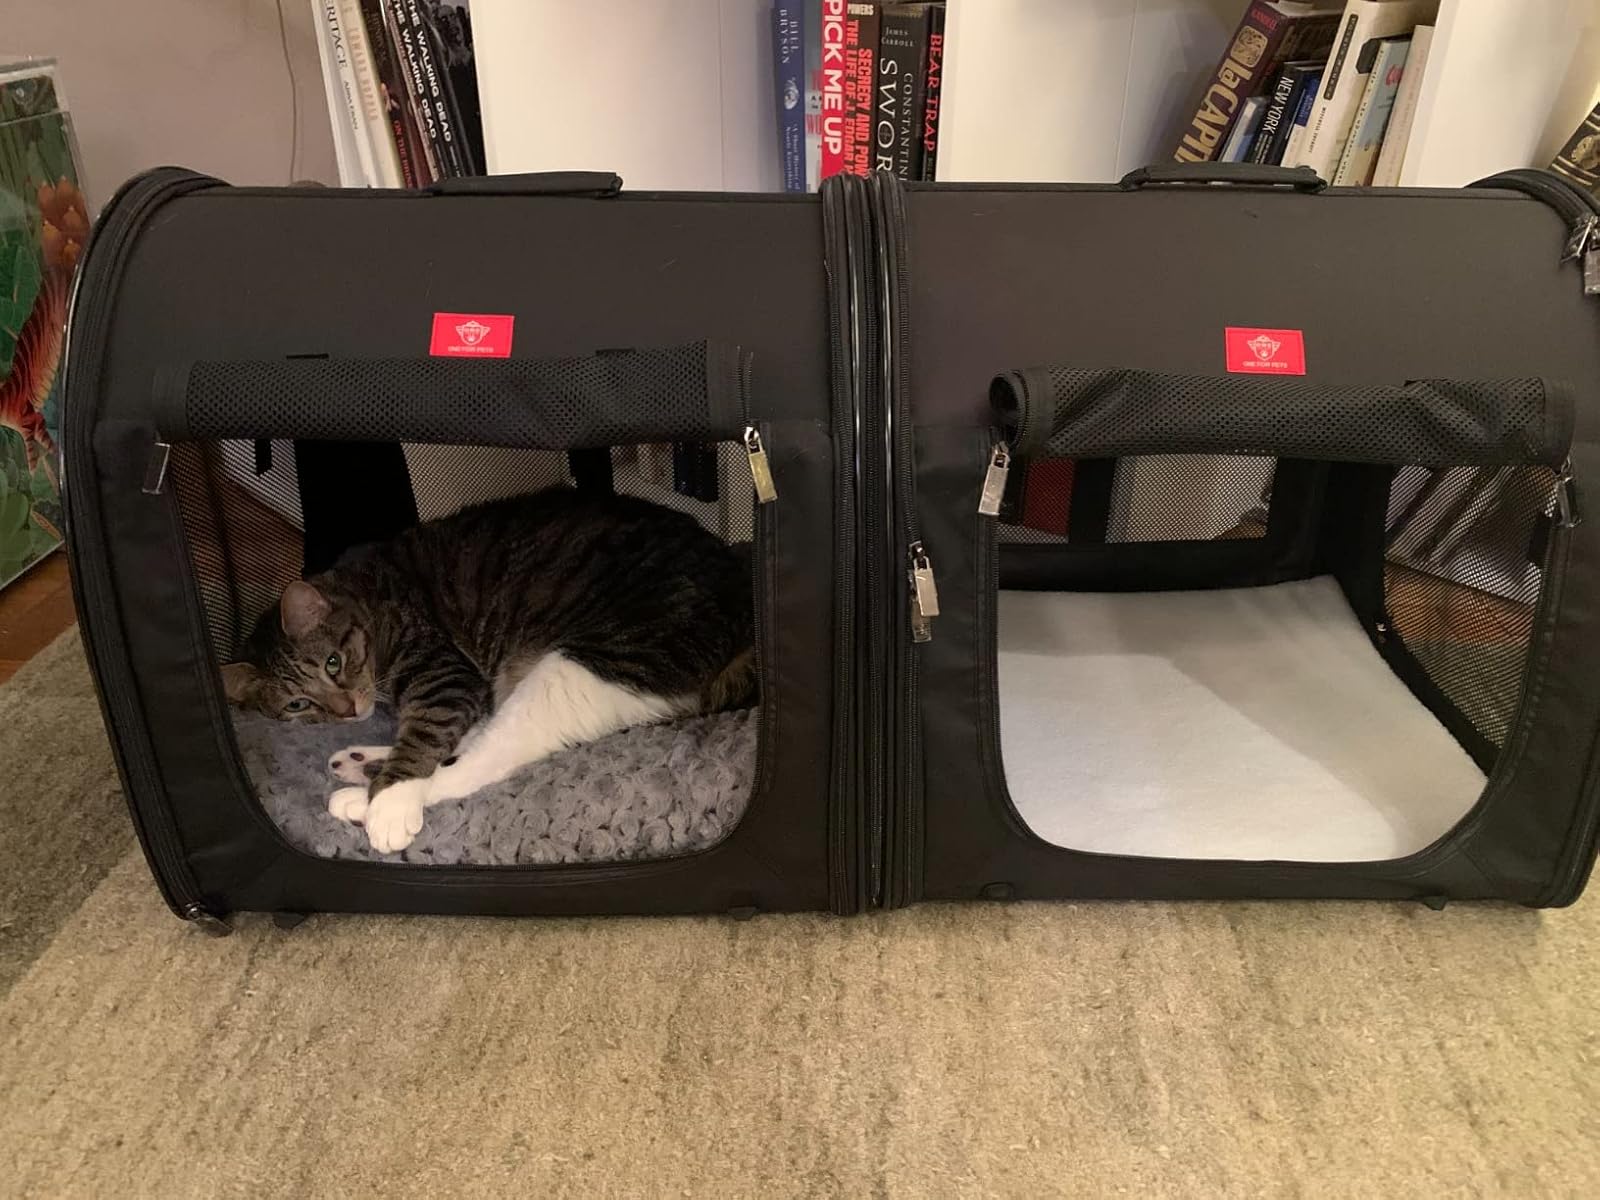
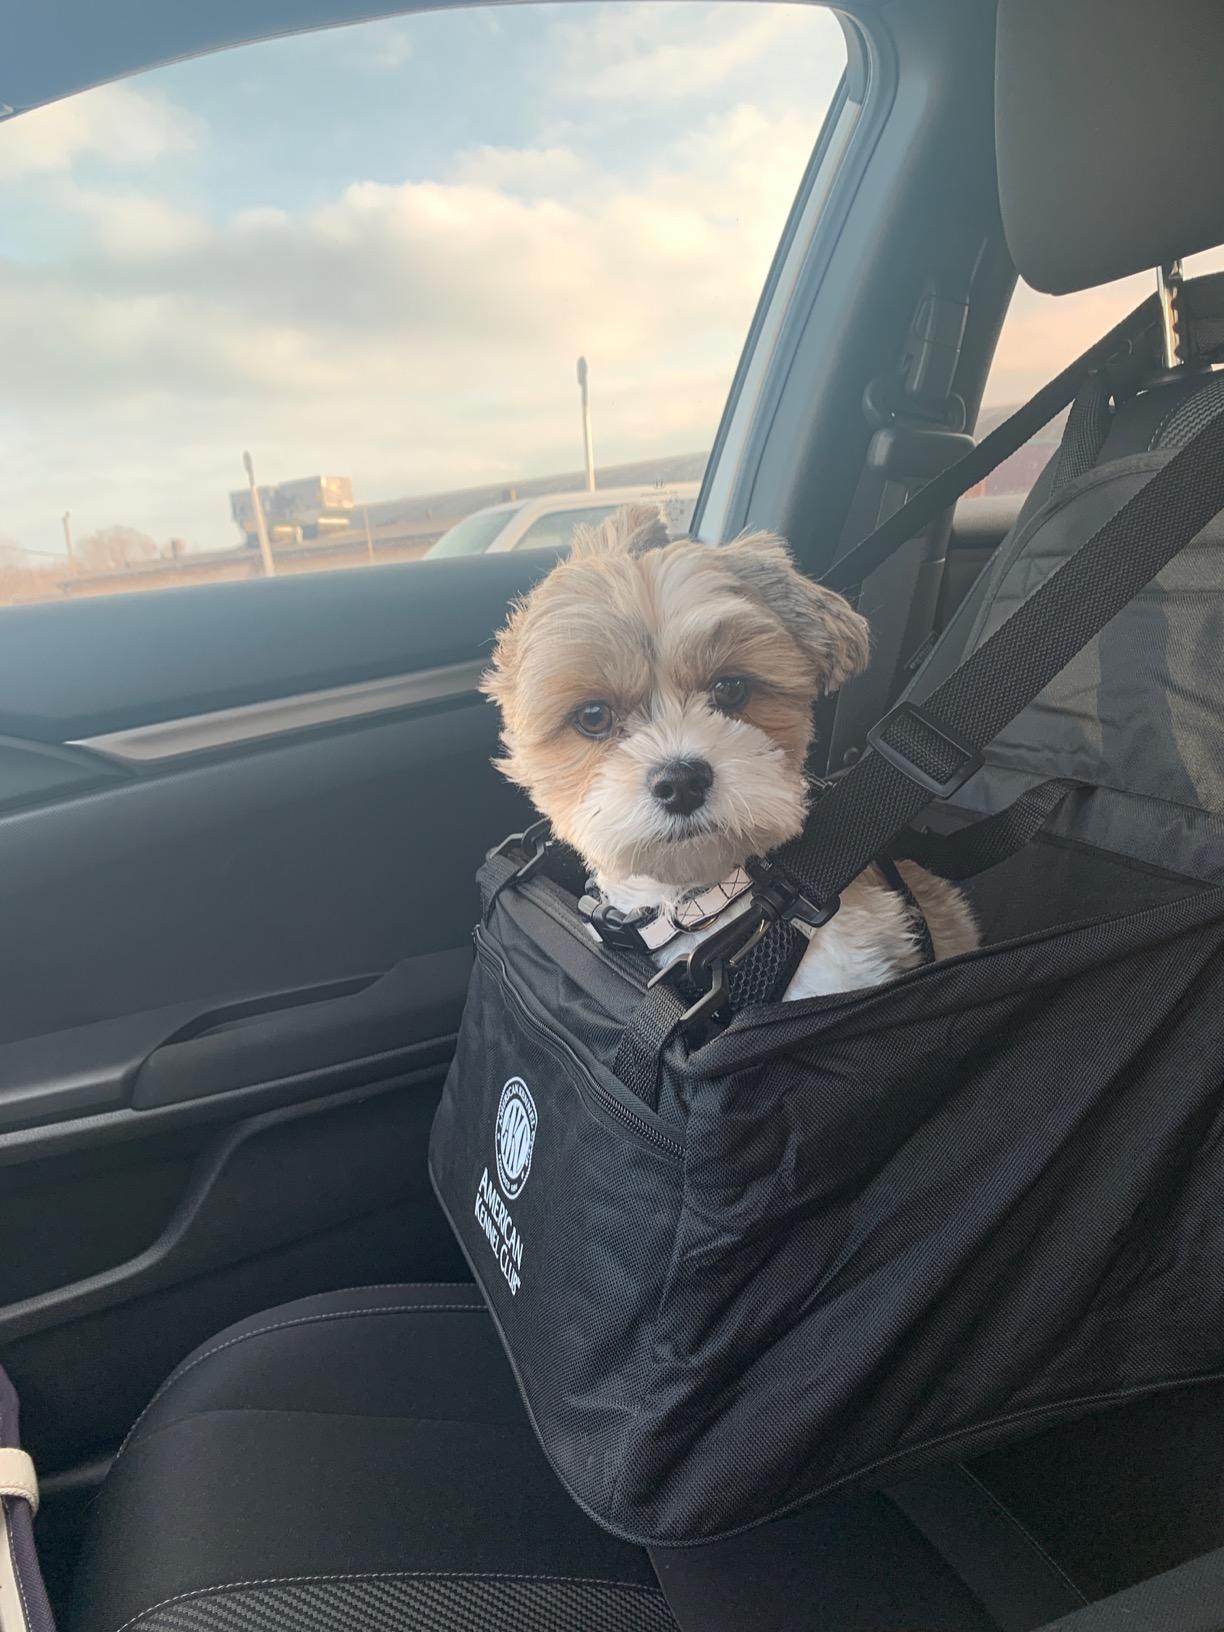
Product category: items_kennel
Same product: no